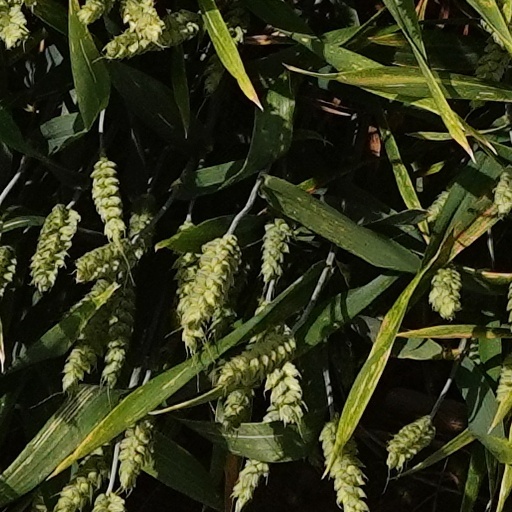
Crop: wheat